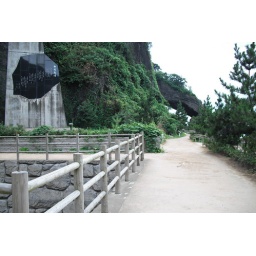
Natural bridge over closed old highway